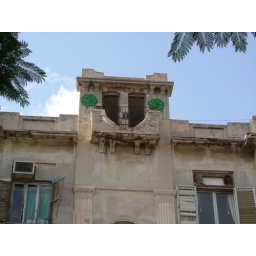
Graffiti on a pretty building in Tel Aviv. There were lots of these flower guys around the city.